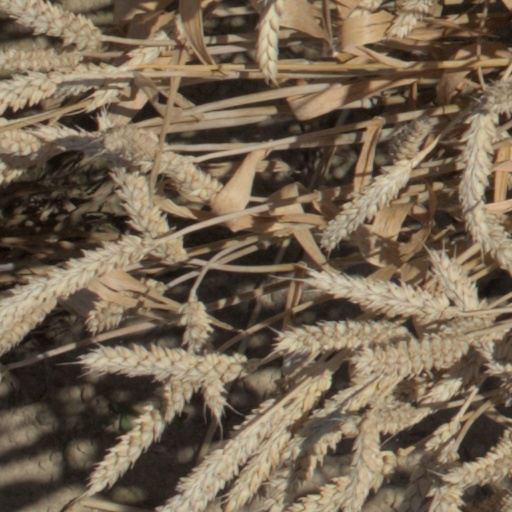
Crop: wheat